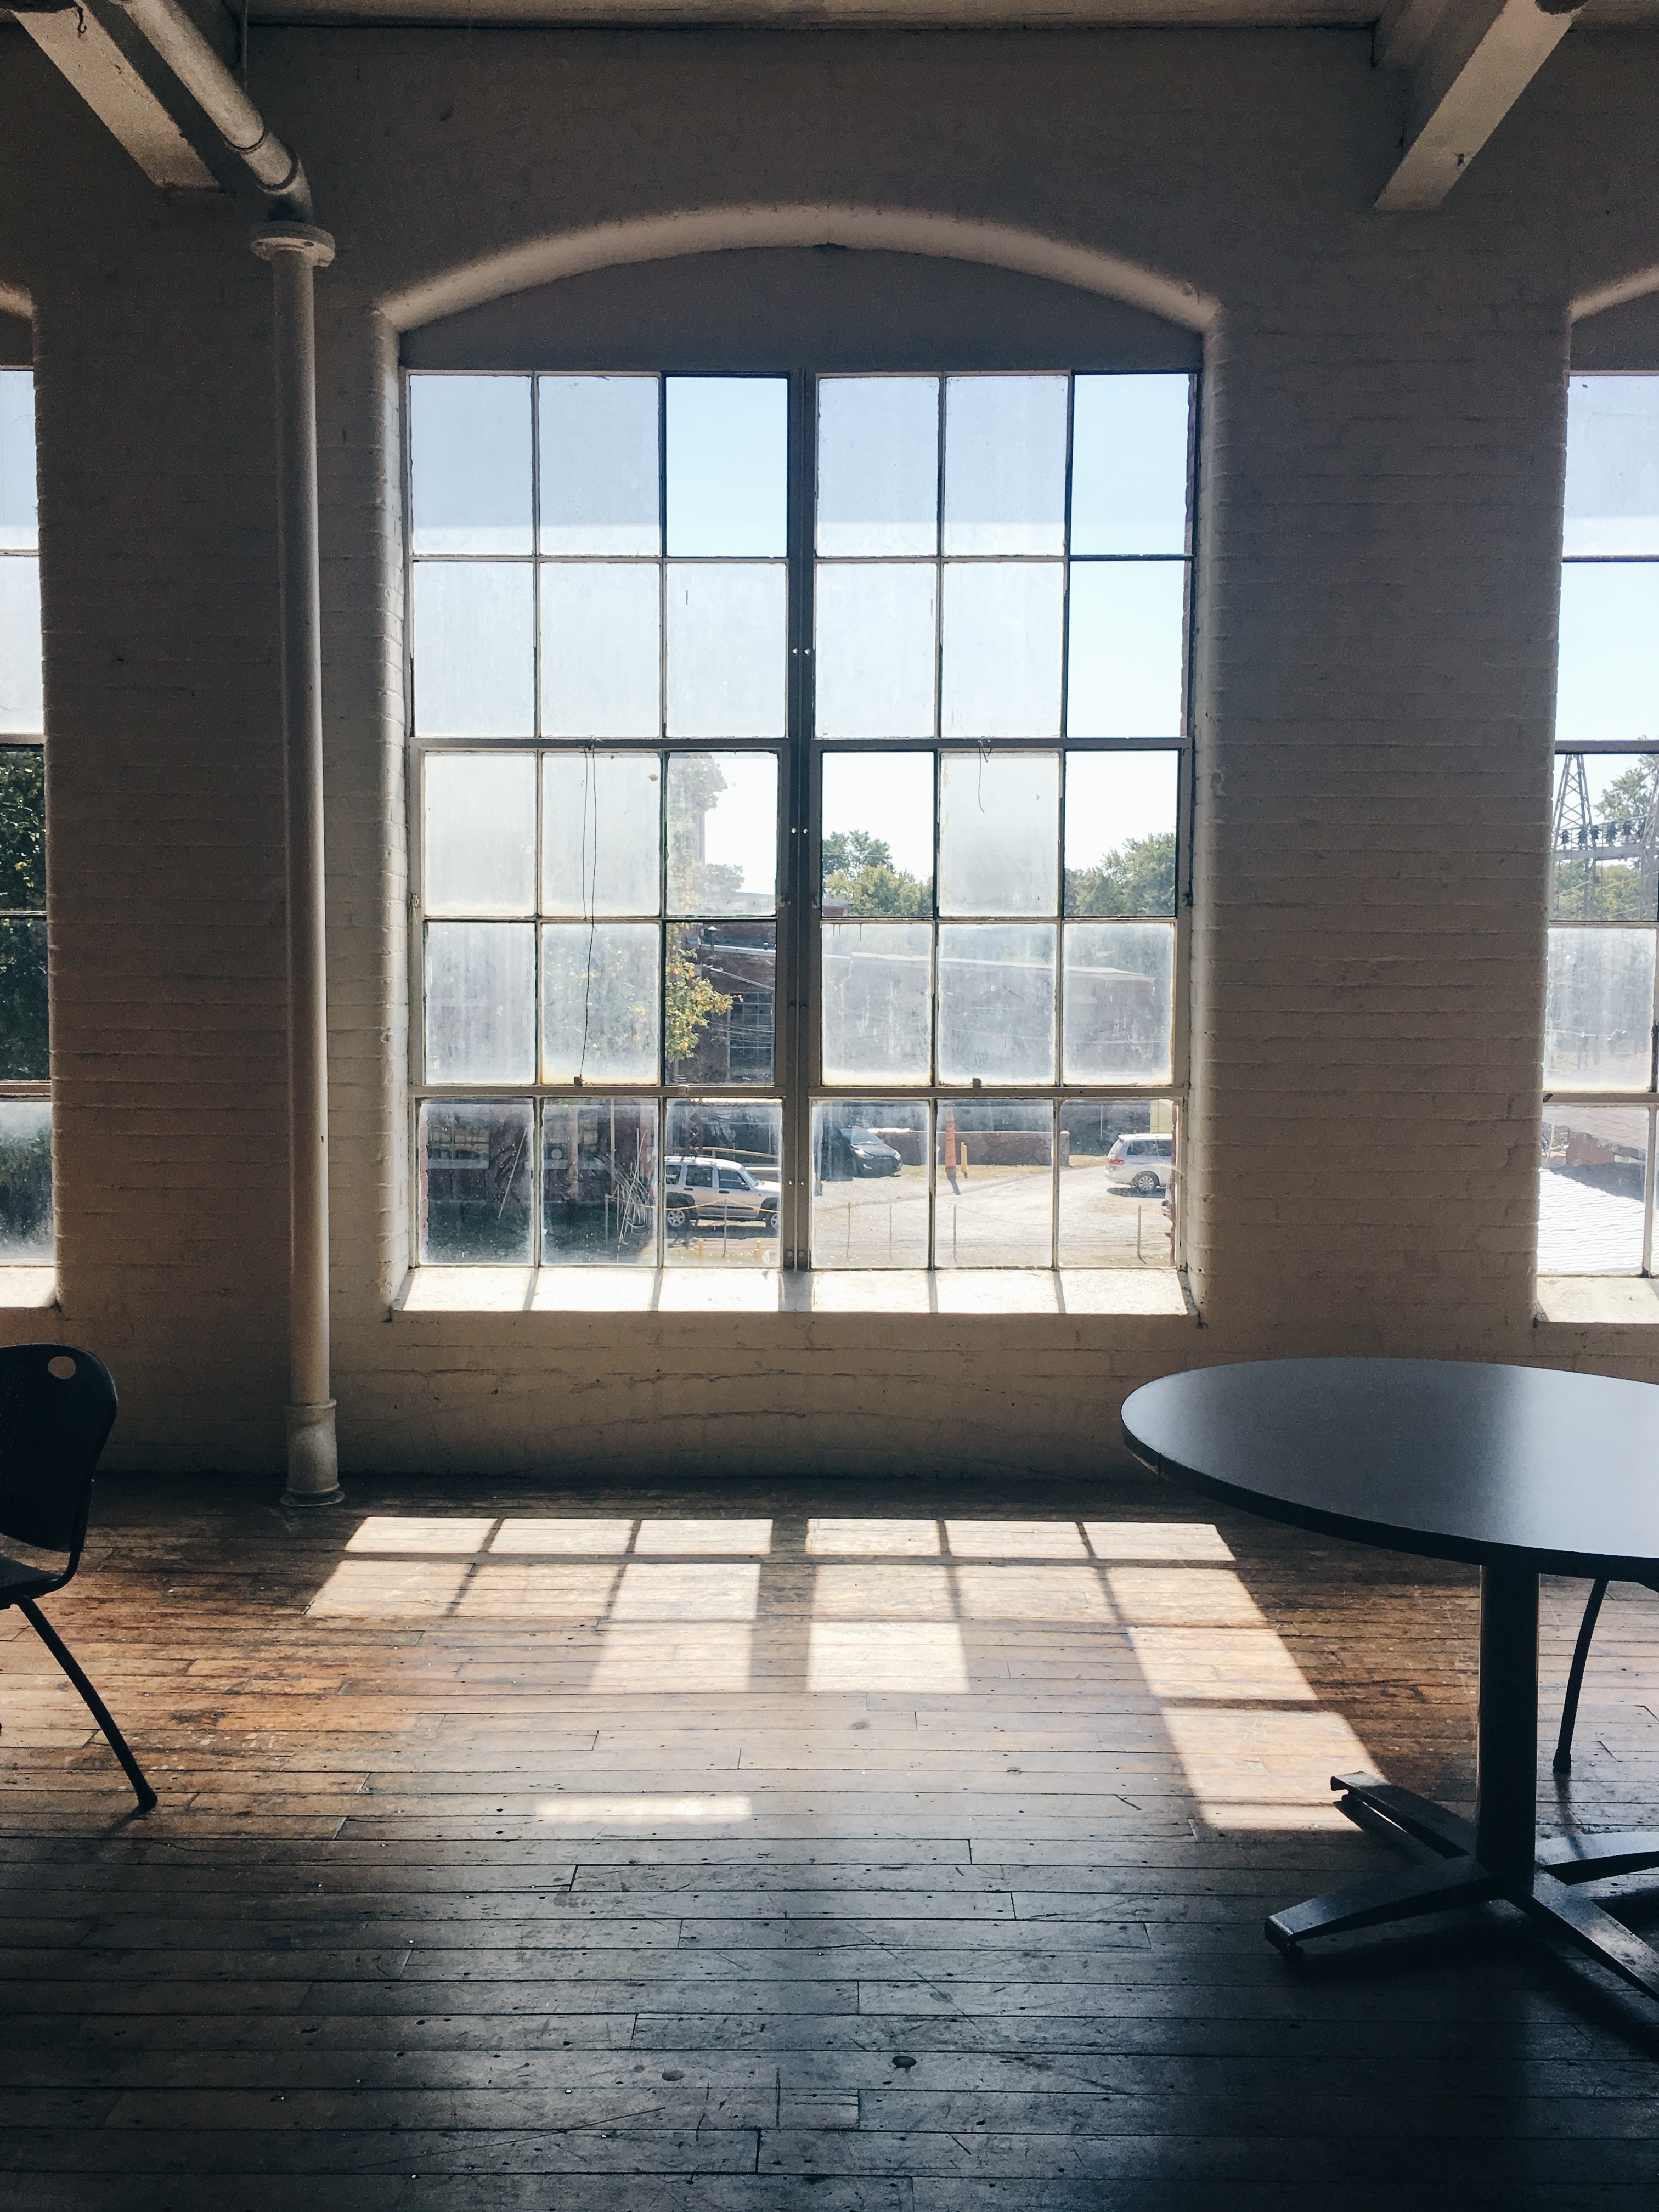
architecture, wood, house, floor, window, home, property, living room, room, interior design, design, estate, flooring, daylighting, window covering